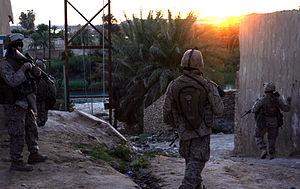
La guerre en Irak dans la province d'Al Anbar, également connue sous le nom de campagne d'Al Anbar, consista en une série d'affrontements entre l'armée américaine, les forces du gouvernement Iraqien, et la guérilla irakienne sunnite dans la province irakienne occidentale d'Al-Anbar. La guerre en Irak dura de 2003 à 2011. Toutefois, la plupart des combats et la majeure partie de la campagne de contre-insurrection à Al-Anbar eut lieu entre avril 2004 et septembre 2007. Après une première phase d'intense guerre urbaine, principalement entre des insurgés et des Marines américains, les combats évoluèrent par la suite et les insurgés se concentrèrent durant les dernières années sur des embuscades contre les forces de sécurité américaines et irakiennes, menées à l'aide d'engins explosifs improvisés, des attaques à grande échelle contre des avant-postes de combat ainsi que des attentats à la voiture piégée. Le bilan des pertes fait état de près de 9 000 Irakiens et de 1 335 Américains tués au cours de la campagne. Une majeure partie de ces morts eurent lieu dans la vallée de l'Euphrate et dans le triangle sunnite autour des villes de Fallujah et Ramadi.